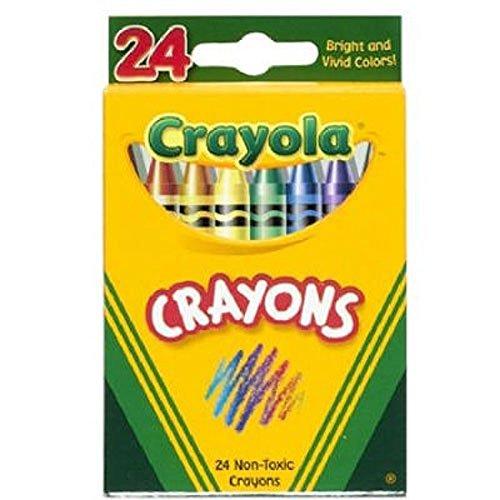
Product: Crayola Crayons, 24 Count (52-3024) Case of 12 Packs
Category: Toys & Games | Arts & Crafts | Drawing & Painting Supplies | Crayons
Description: Classic BOX of crayons for all ages.
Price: $17.68
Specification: ProductDimensions:4.3x4x8.7inches|ItemWeight:3.4pounds|ShippingWeight:3.8pounds(Viewshippingratesandpolicies)|ASIN:B00MW7DOHK|Itemmodelnumber:FBA_CR-52-3024-12